Jeff MacIntyre

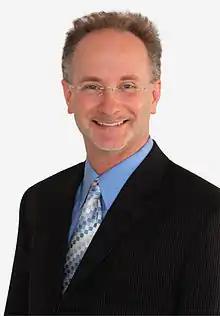
TV Producer, Jeff MacIntyre

Jeff MacIntyre is an American television producer, cameraman and editor known for documentaries and his work with ABC News. Since 1990, he has owned the Los Angeles–based production company, Content Media Group.